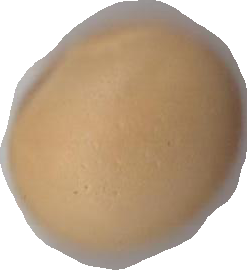
Variety: Dega